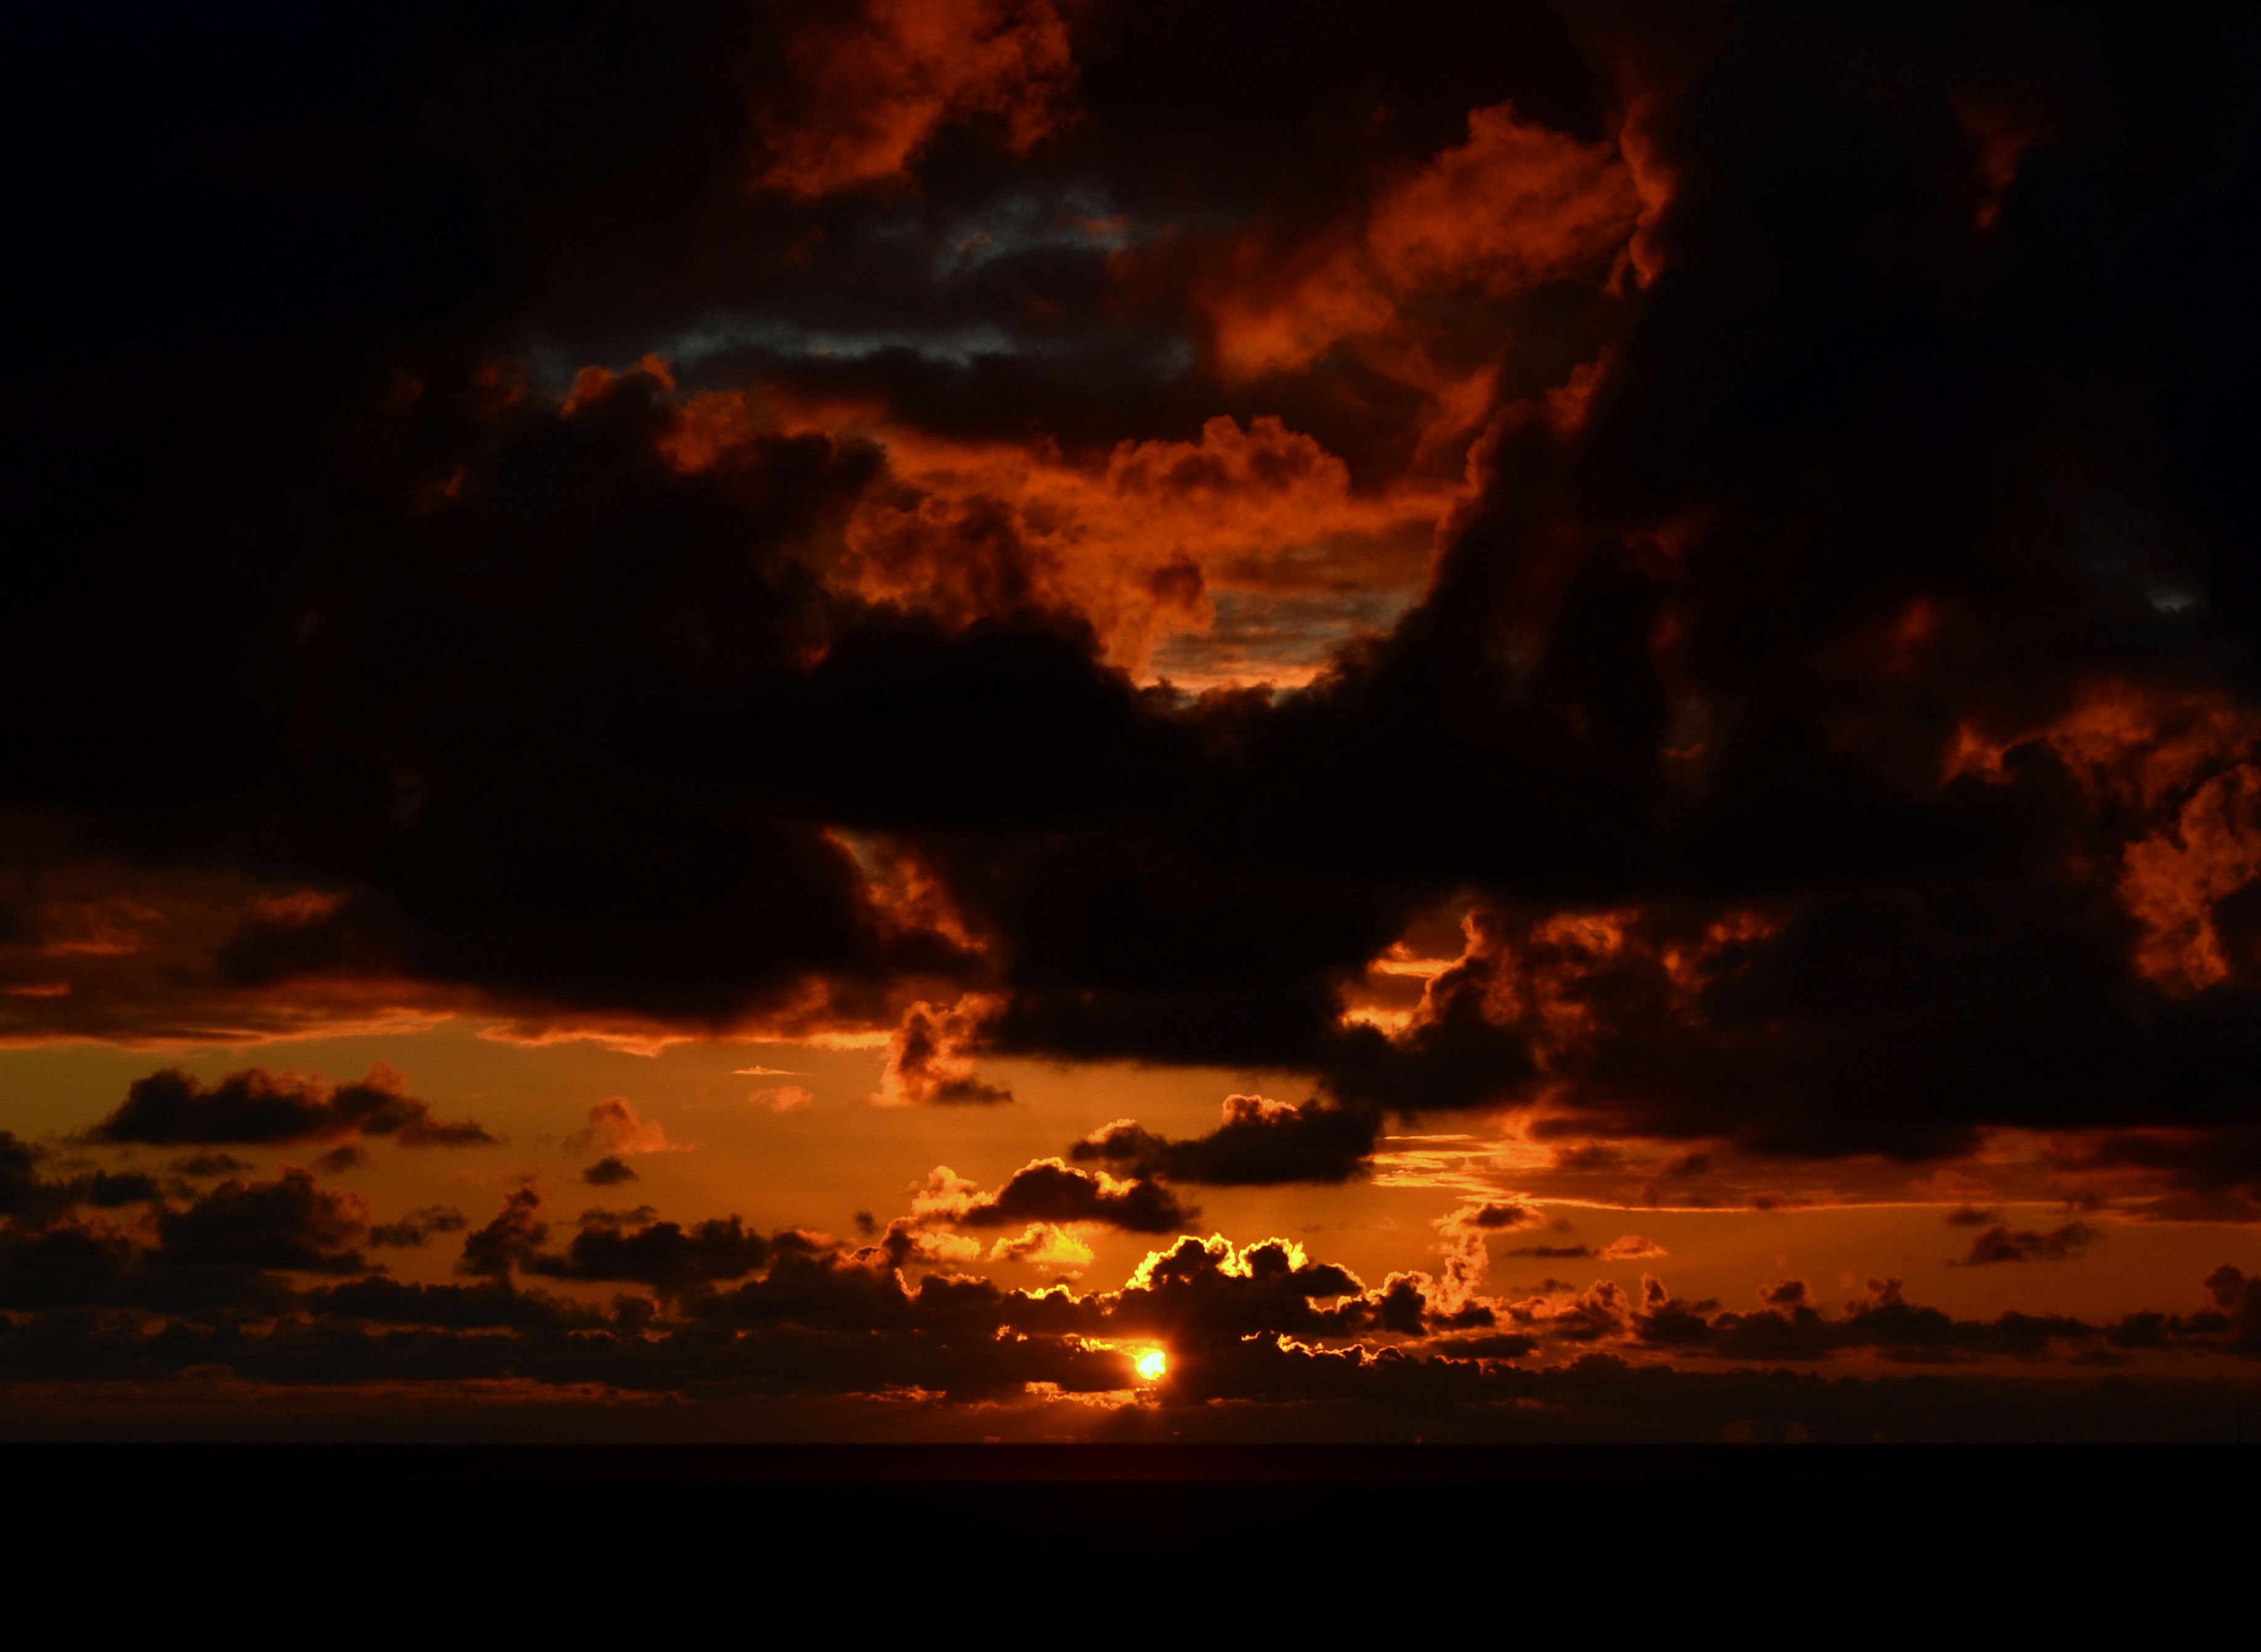
horizon, cloud, sky, sunrise, sunset, dawn, atmosphere, dusk, evening, lighting, clouds, mood, borkum, abendstimmung, afterglow, evening sky, north sea coast, red sky at morning